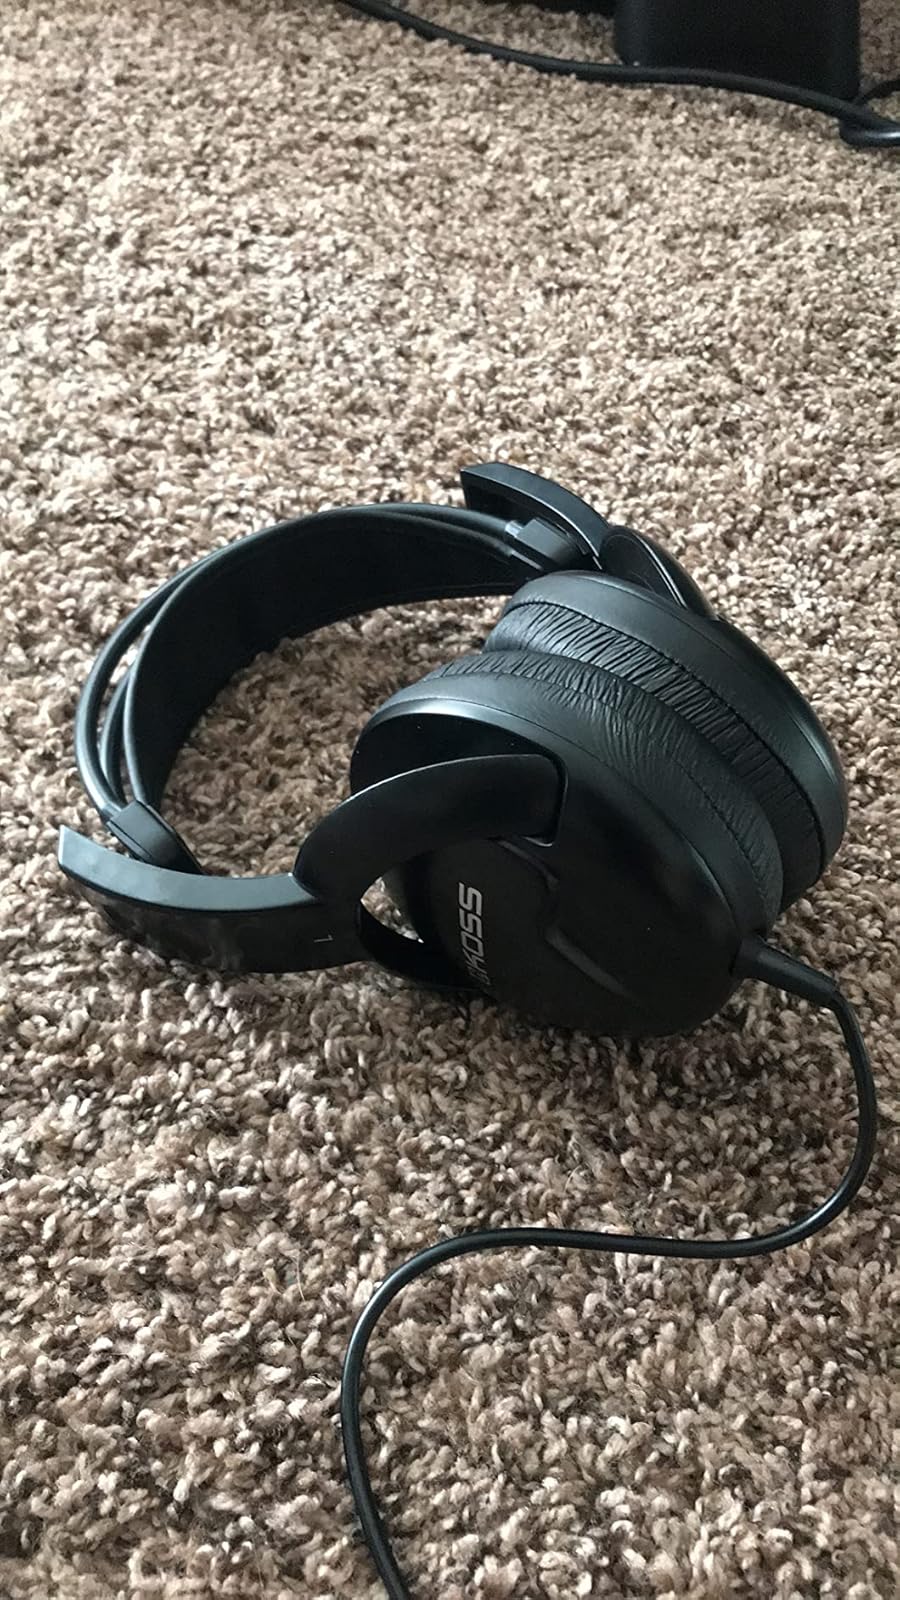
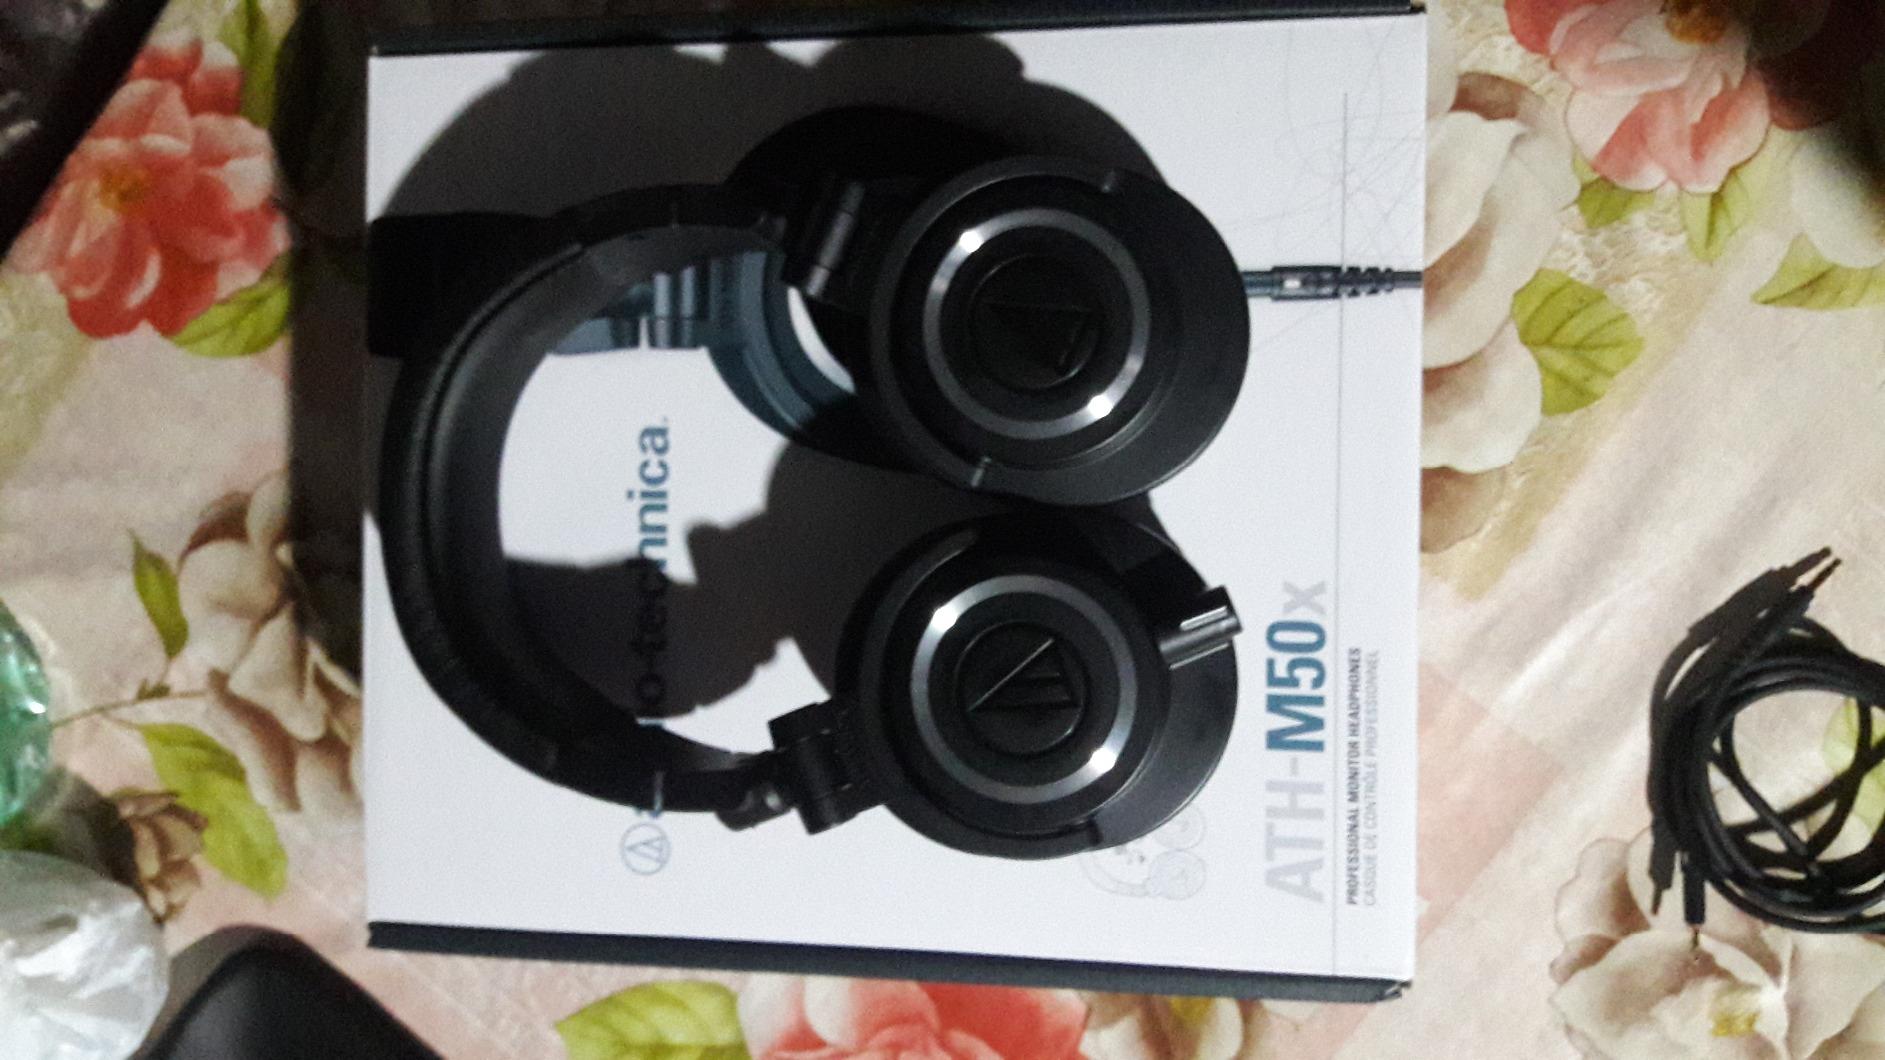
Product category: headphones
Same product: no